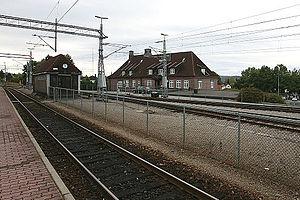
La ligne du Vestfold est une ligne norvégienne de chemin de fer. Elle relie les villes de Drammen et Skien sur une distance de 148 km